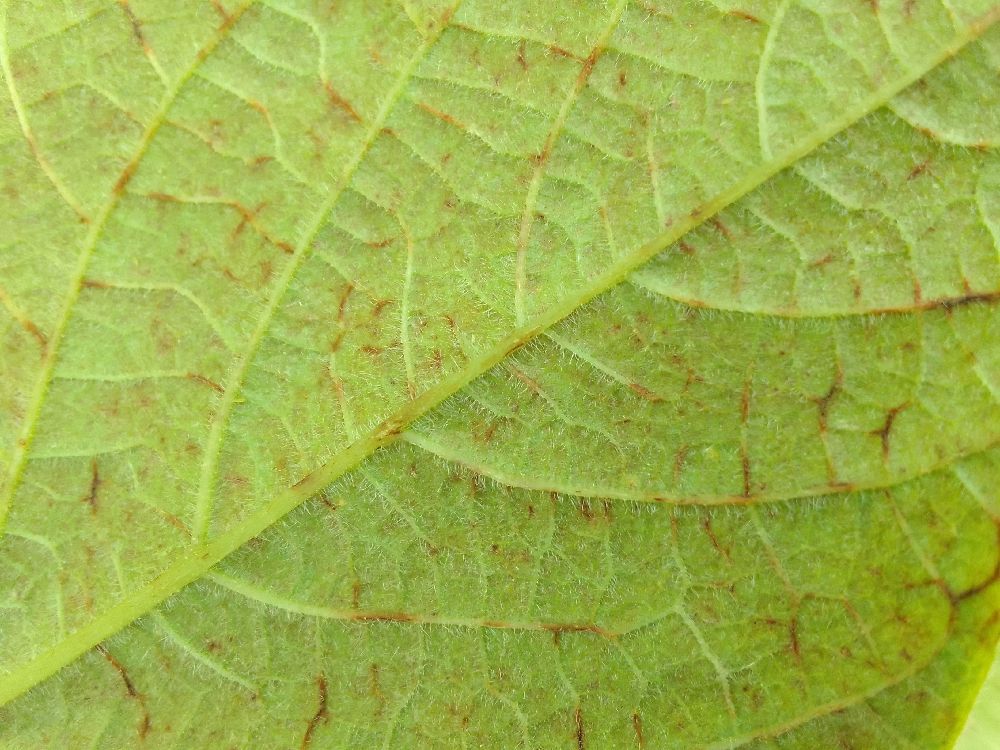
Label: anthracnose